Leonard Hurst

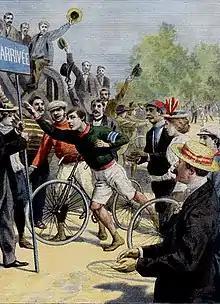
Len Hurst wins 1896 Paris Marathon. Depicted on the front page of "Le Petit Journal", 2 August 1896.

Len Hurst (28 December 1871 – 22 November 1937) was renowned as a British long-distance athlete, both running and pedestrianism, although he started life as a brick-maker, and spent his last 29 years as a pub landlord.